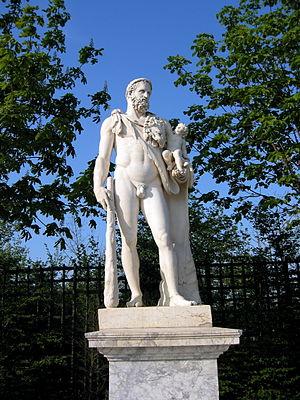
Le parc de Versailles, également appelé parc du château de Versailles, est un parc qui s'étend sur 815 hectares sur le territoire de la commune de Versailles, dans les Yvelines en France. Le parc représente en superficie environ un dixième de l'ancien domaine royal, réserve de chasse des rois, appelé le « Grand Parc », dont l'emprise a été sensiblement réduite à la Révolution, et qui est gérée par l'établissement public du château et du domaine de Versailles.